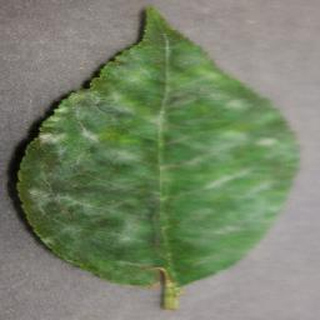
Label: cherry_powdery_mildew